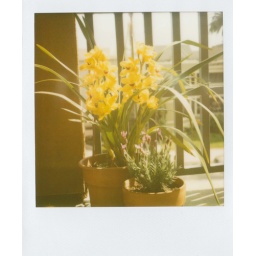
That lavender plant is now a brown stump in the pot.